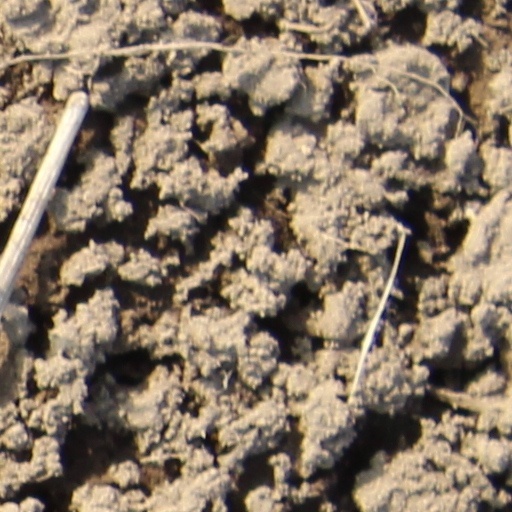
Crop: wheat